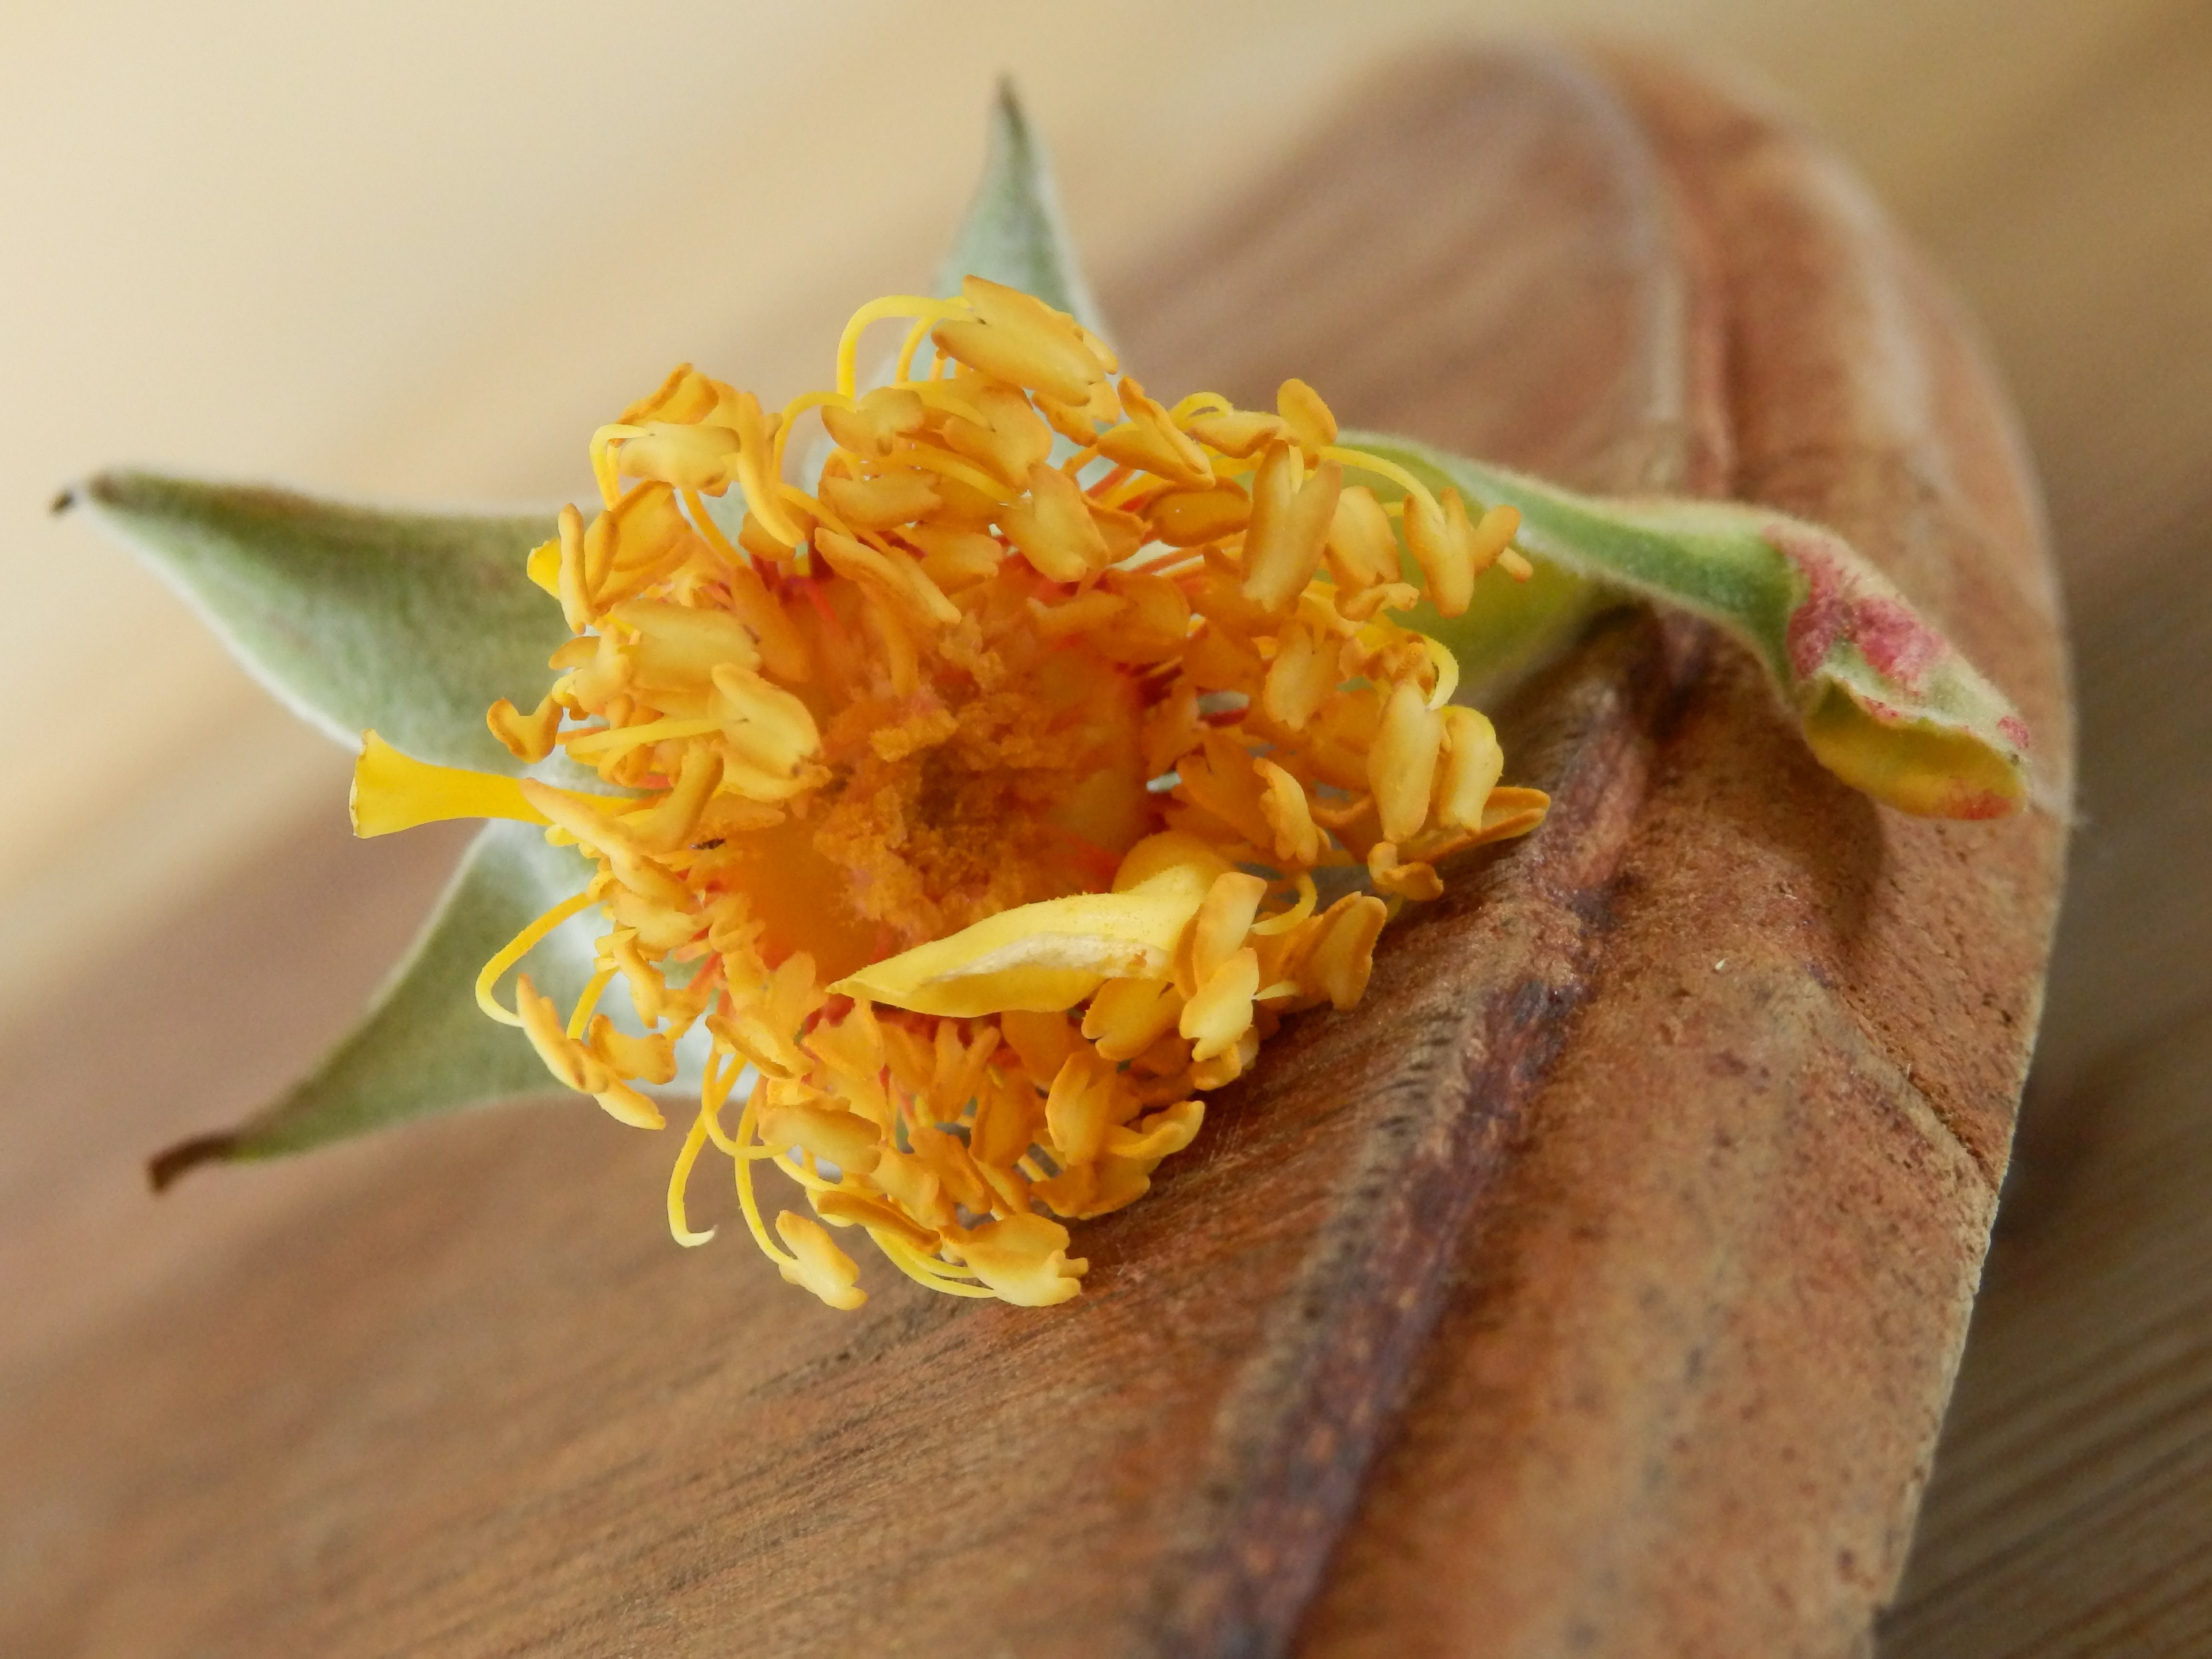
table, blossom, plant, board, stem, leaf, flower, petal, summer, rose, dish, food, spring, green, produce, brown, yellow, garden, still life, leaves, stamen, macro photography, flowering plant, land plant